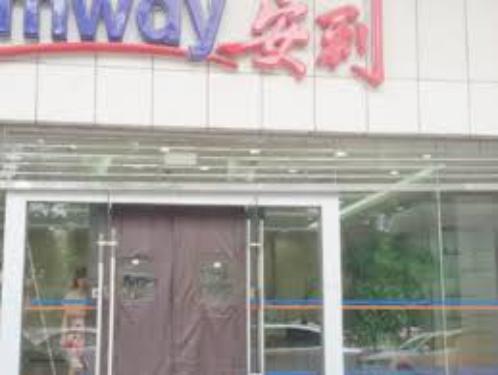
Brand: ANLI
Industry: Others